Everglades National Park

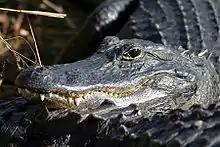
Alligators thrive in freshwater sloughs and marl prairies.

Freshwater sloughs are perhaps the most common ecosystem associated with Everglades National Park. These drainage channels are characterized by low-lying areas covered in fresh water, flowing at an almost imperceptible per day. Shark River Slough and Taylor Slough are significant features of the park. Sawgrass growing to a height of or more, and broad-leafed marsh plants, are so prominent in this region that they gave the Everglades its nickname , cemented in the public imagination in the title for Marjory Stoneman Douglas's book (1947), which culminated years of her advocacy for considering the Everglades ecosystem as more than a "swamp". Excellent feeding locations for birds, sloughs in the Everglades attract a great variety of waders such as herons, egrets, roseate spoonbills ("Platalea ajaja"), ibises and brown pelicans ("Pelecanus occidentalis"), as well as limpkins ("Aramus guarauna") and snail kites that eat apple snails, which in turn feed on the sawgrass. The sloughs' availability of fish, amphibians, and young birds attract a variety of freshwater turtles, American alligator ("Alligator mississippiensis"), Florida cottonmouth ("Agkistrodon conanti)"), and eastern diamondback rattlesnake ("Crotalus adamanteus").